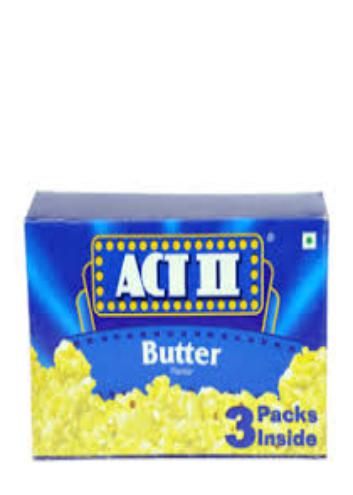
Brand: Act II
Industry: Food